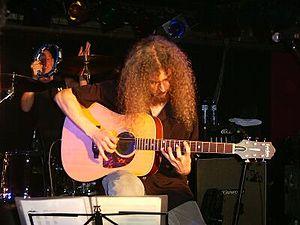
Guthrie Govan, né le 27 décembre 1971 à Chelmsford, Essex, Angleterre est un guitariste connu pour son travail avec les groupes Asia, GPS, The Young Punx, The Fellowship, Erotic Cakes, The Aristocrats et Steven Wilson. Il est professeur de guitare et travaille avec le magazine britannique Guitar Techniques, l'Académie de musique contemporaine de Guildford et la Brighton Institute of Modern Music. Il a été nommé « guitariste de l'année » par le magazine Guitarist en 1993.